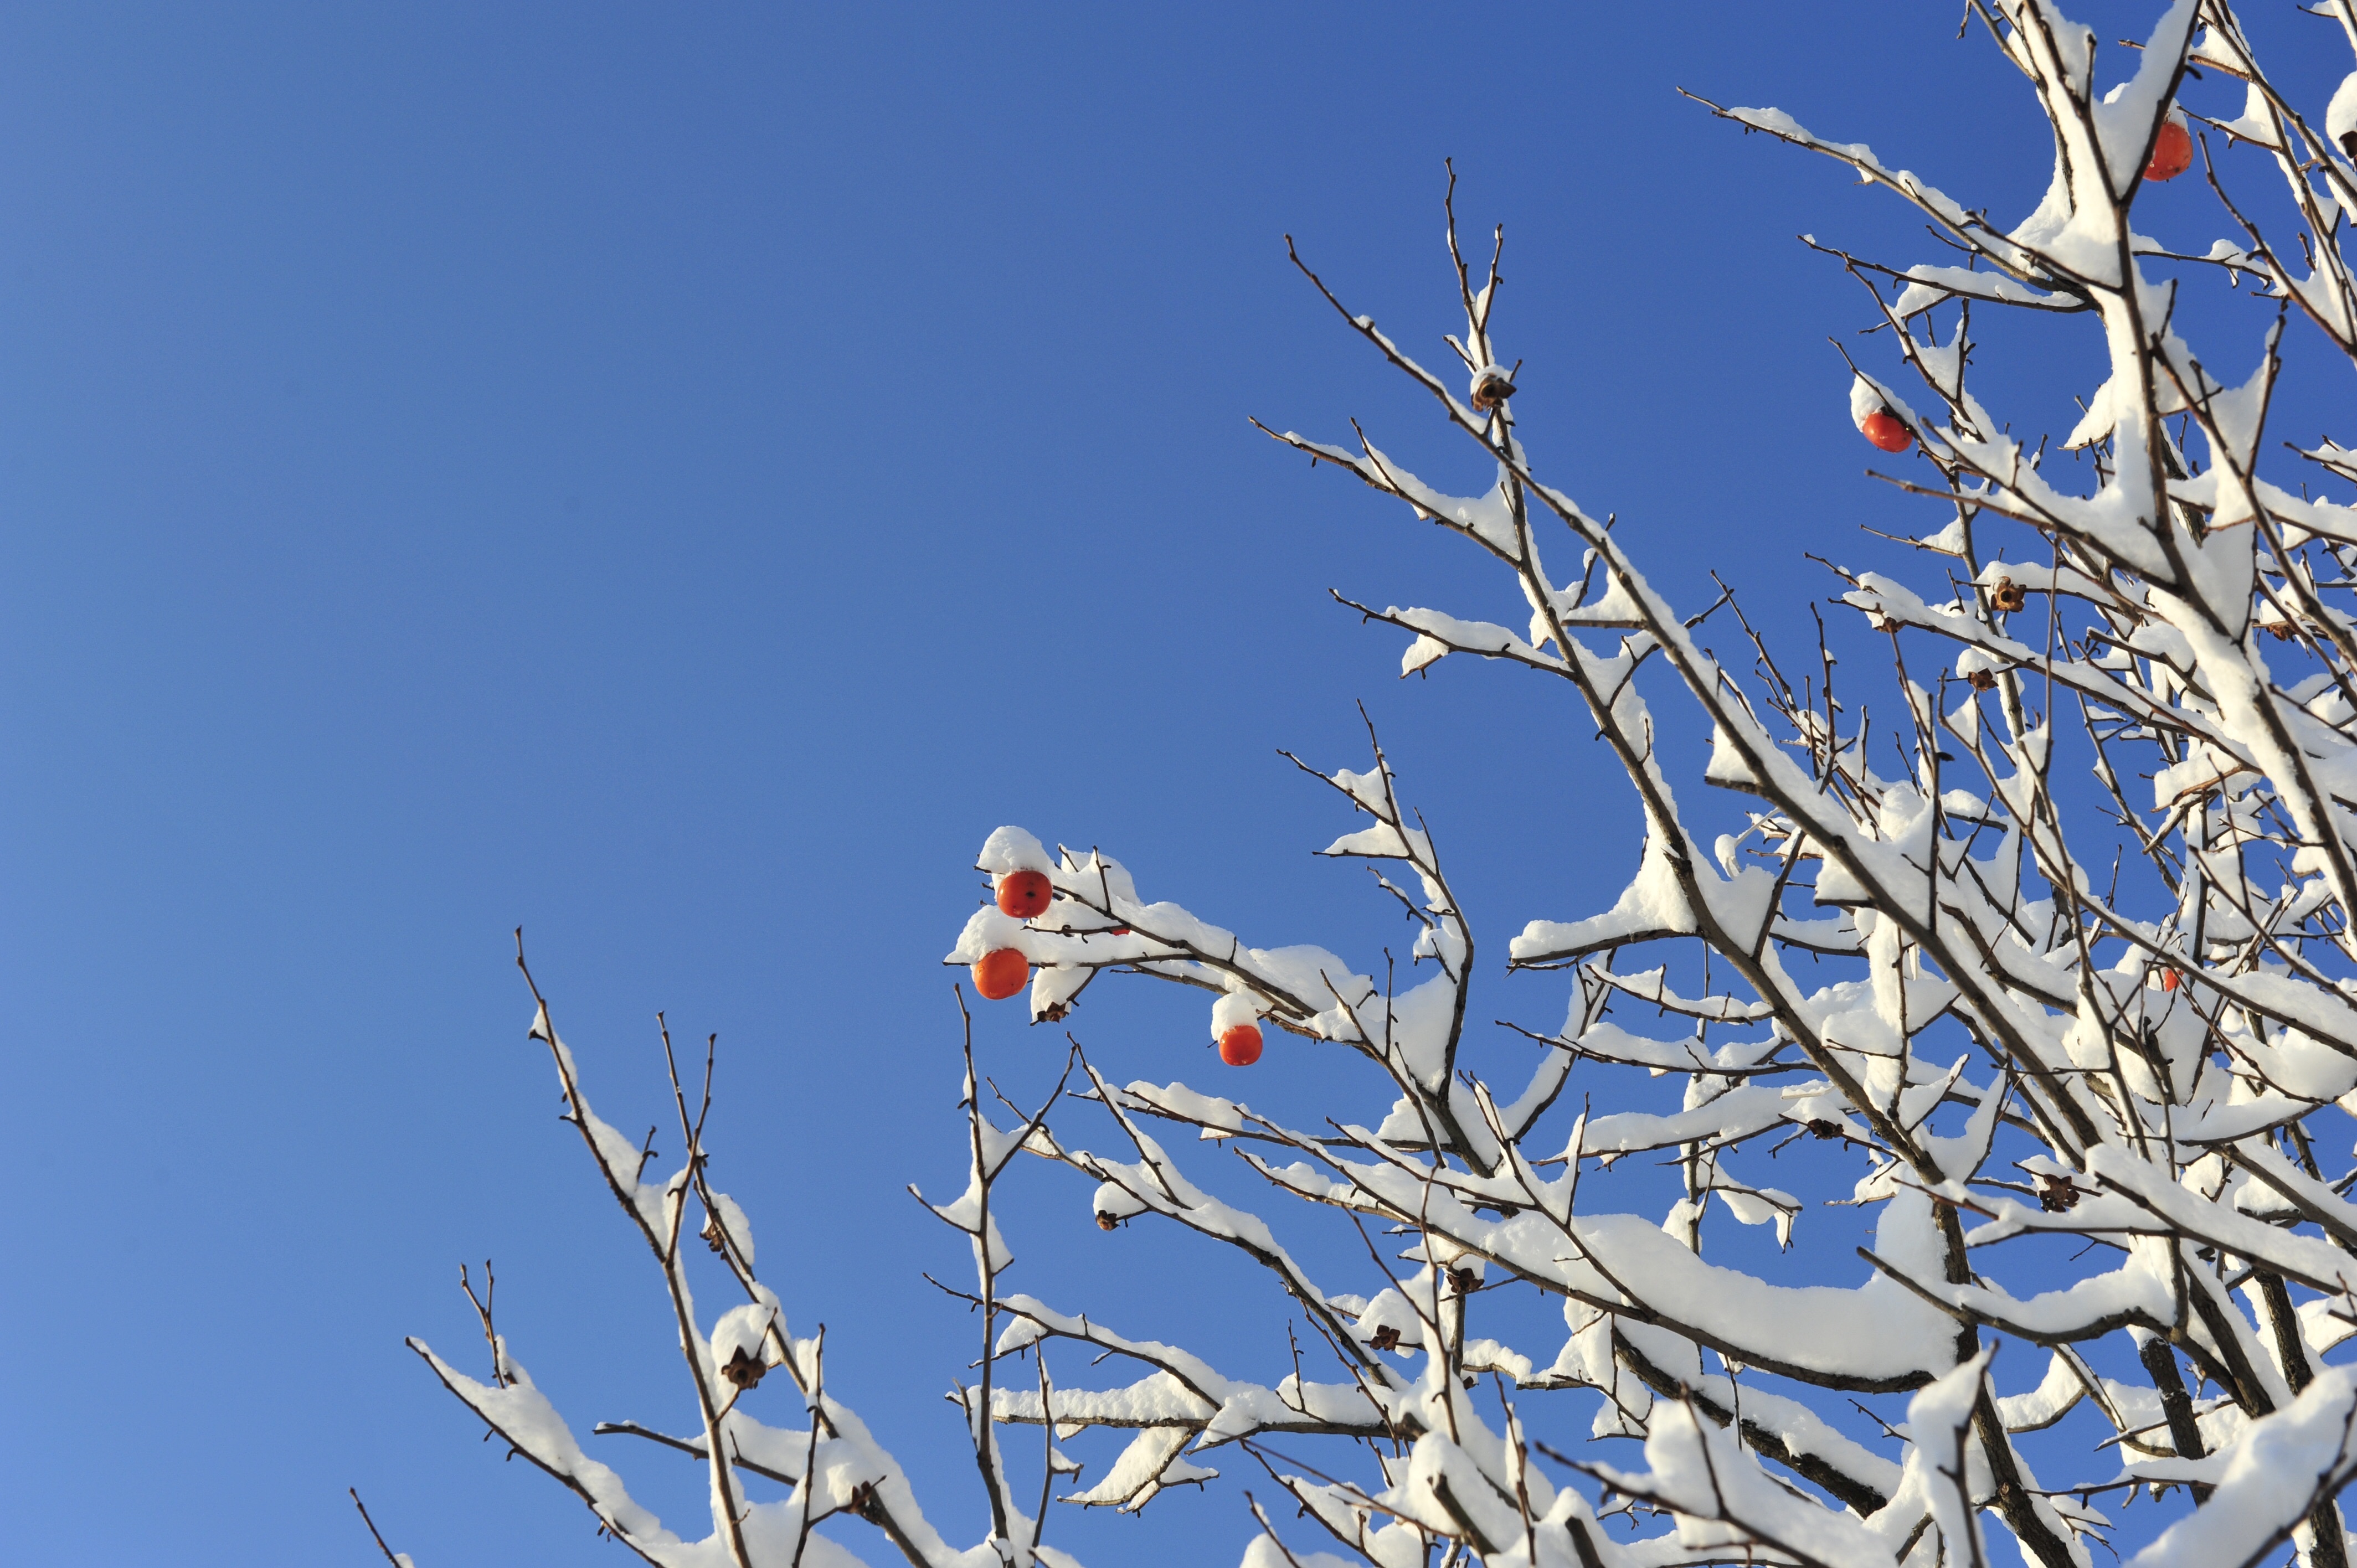
tree, nature, branch, blossom, snow, winter, plant, sky, flower, frost, spring, botany, blue, flora, season, twig, persimmon, freezing, currants, winter tree